J.Crew

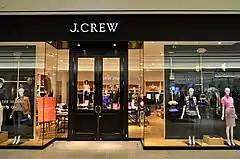
J.Crew in Markville Shopping Centre (now closed)

In 2011, J.Crew opened its first international store in the Yorkdale Shopping Centre in Toronto. In 2012, J.Crew announced four new Canadian locations: Edmonton in West Edmonton Mall, Vancouver on Robson Street, and Toronto in Fairview Mall (now closed) and the Toronto Eaton Centre. All locations were to carry women's and men's collections. Along with 5 new stores, although some of these stores have been closed recently. J.Crew announced to opening of two new factory stores in Canada, with one in Vaughan Mills and the other in Edmonton (The second J.Crew in Alberta).